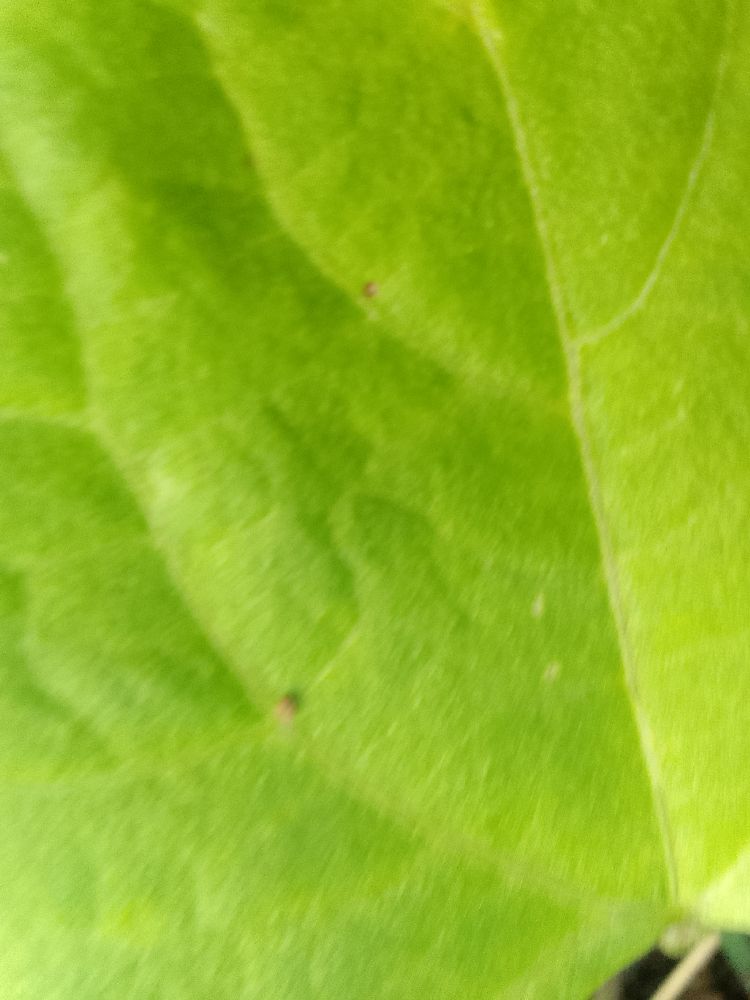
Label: healthy